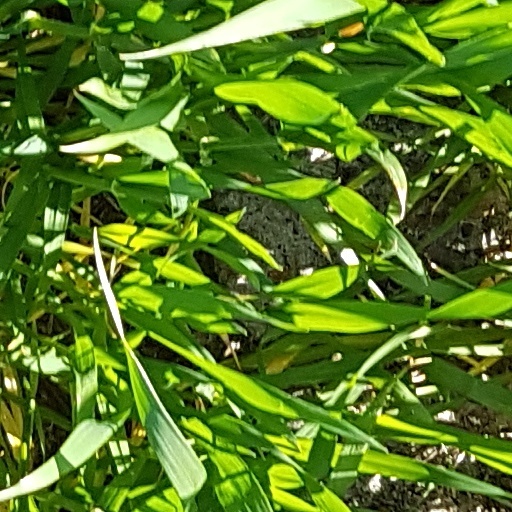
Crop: wheat